Song for a Raggy Boy

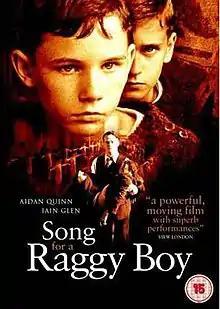
DVD Cover for "Song for a Raggy Boy"

Song for a Raggy Boy is a 2003 Irish historical drama film directed by Aisling Walsh. It is based on the book of the same name by Patrick Galvin and is based on true events.